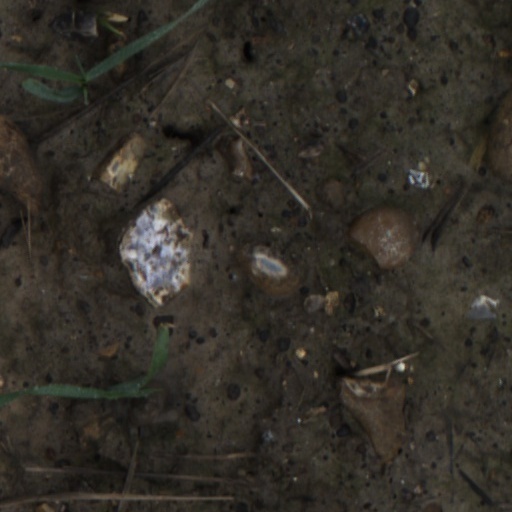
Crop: wheat